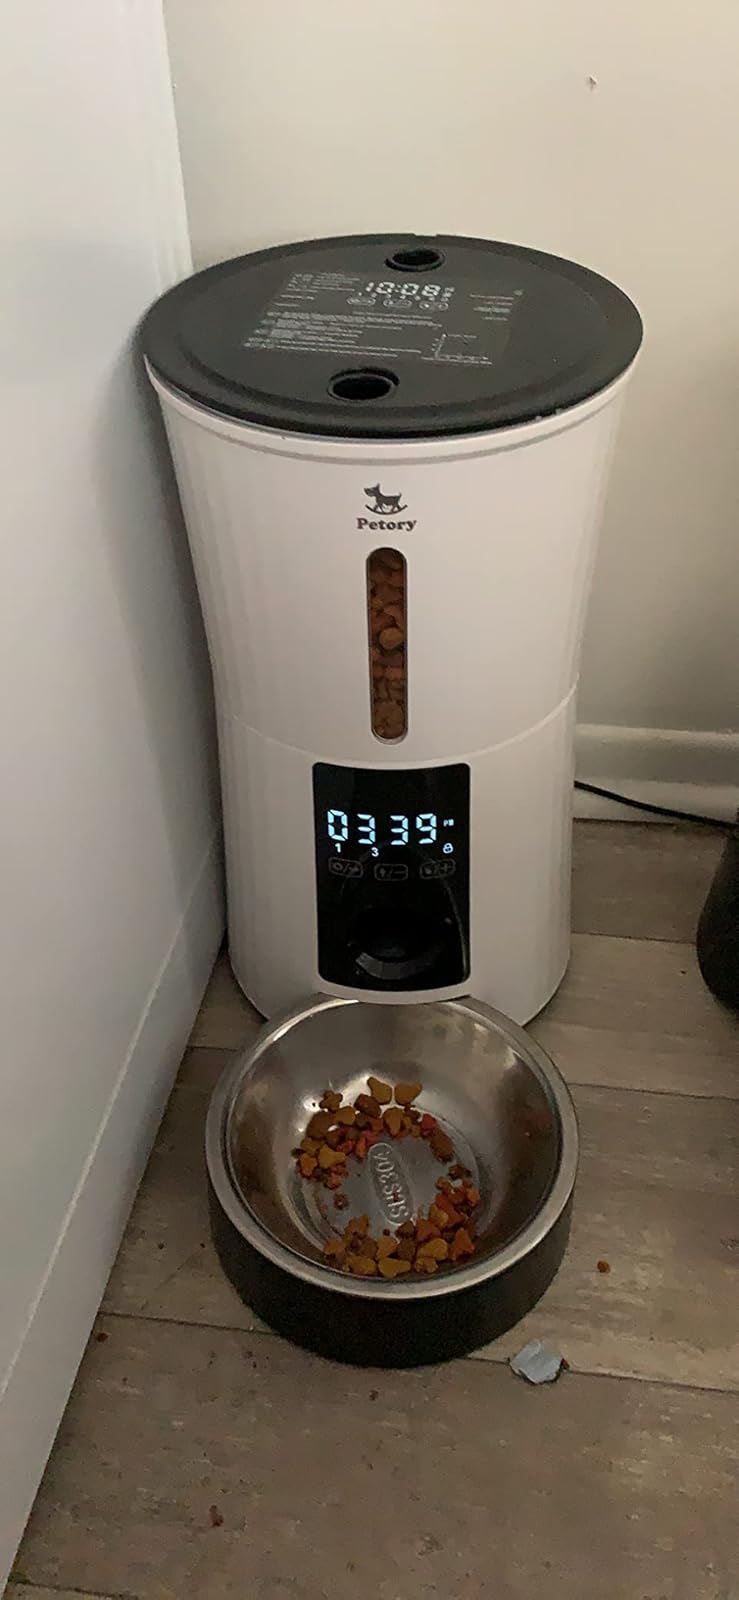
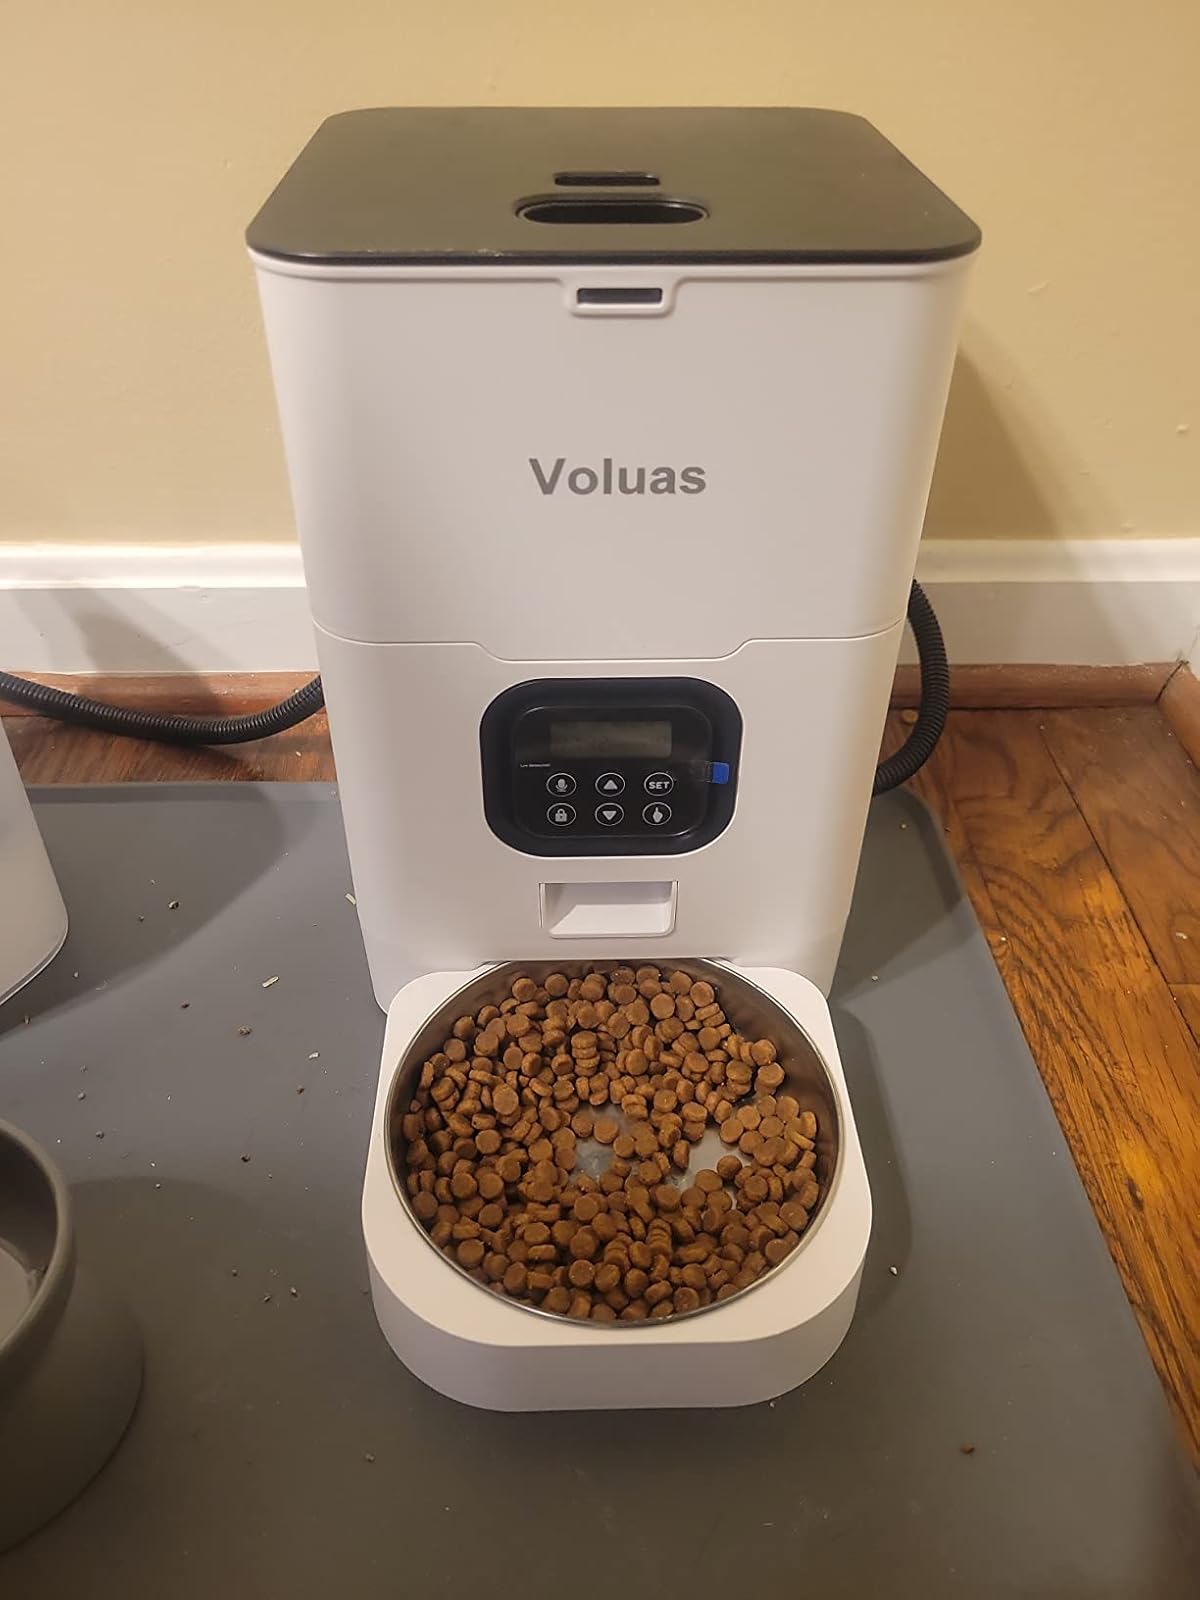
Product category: items_feeder
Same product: no